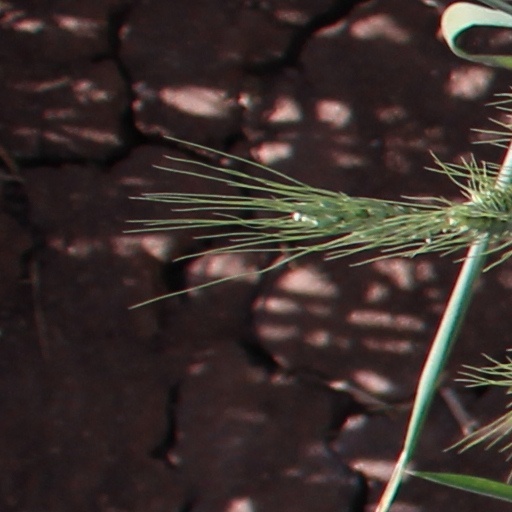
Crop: wheat